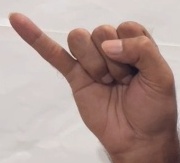
ASL sign: J